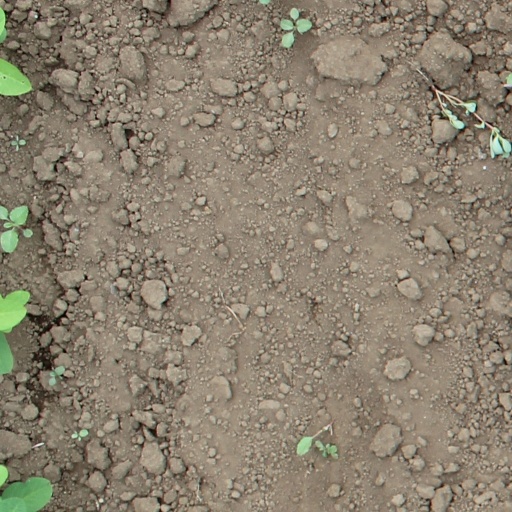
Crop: soybean